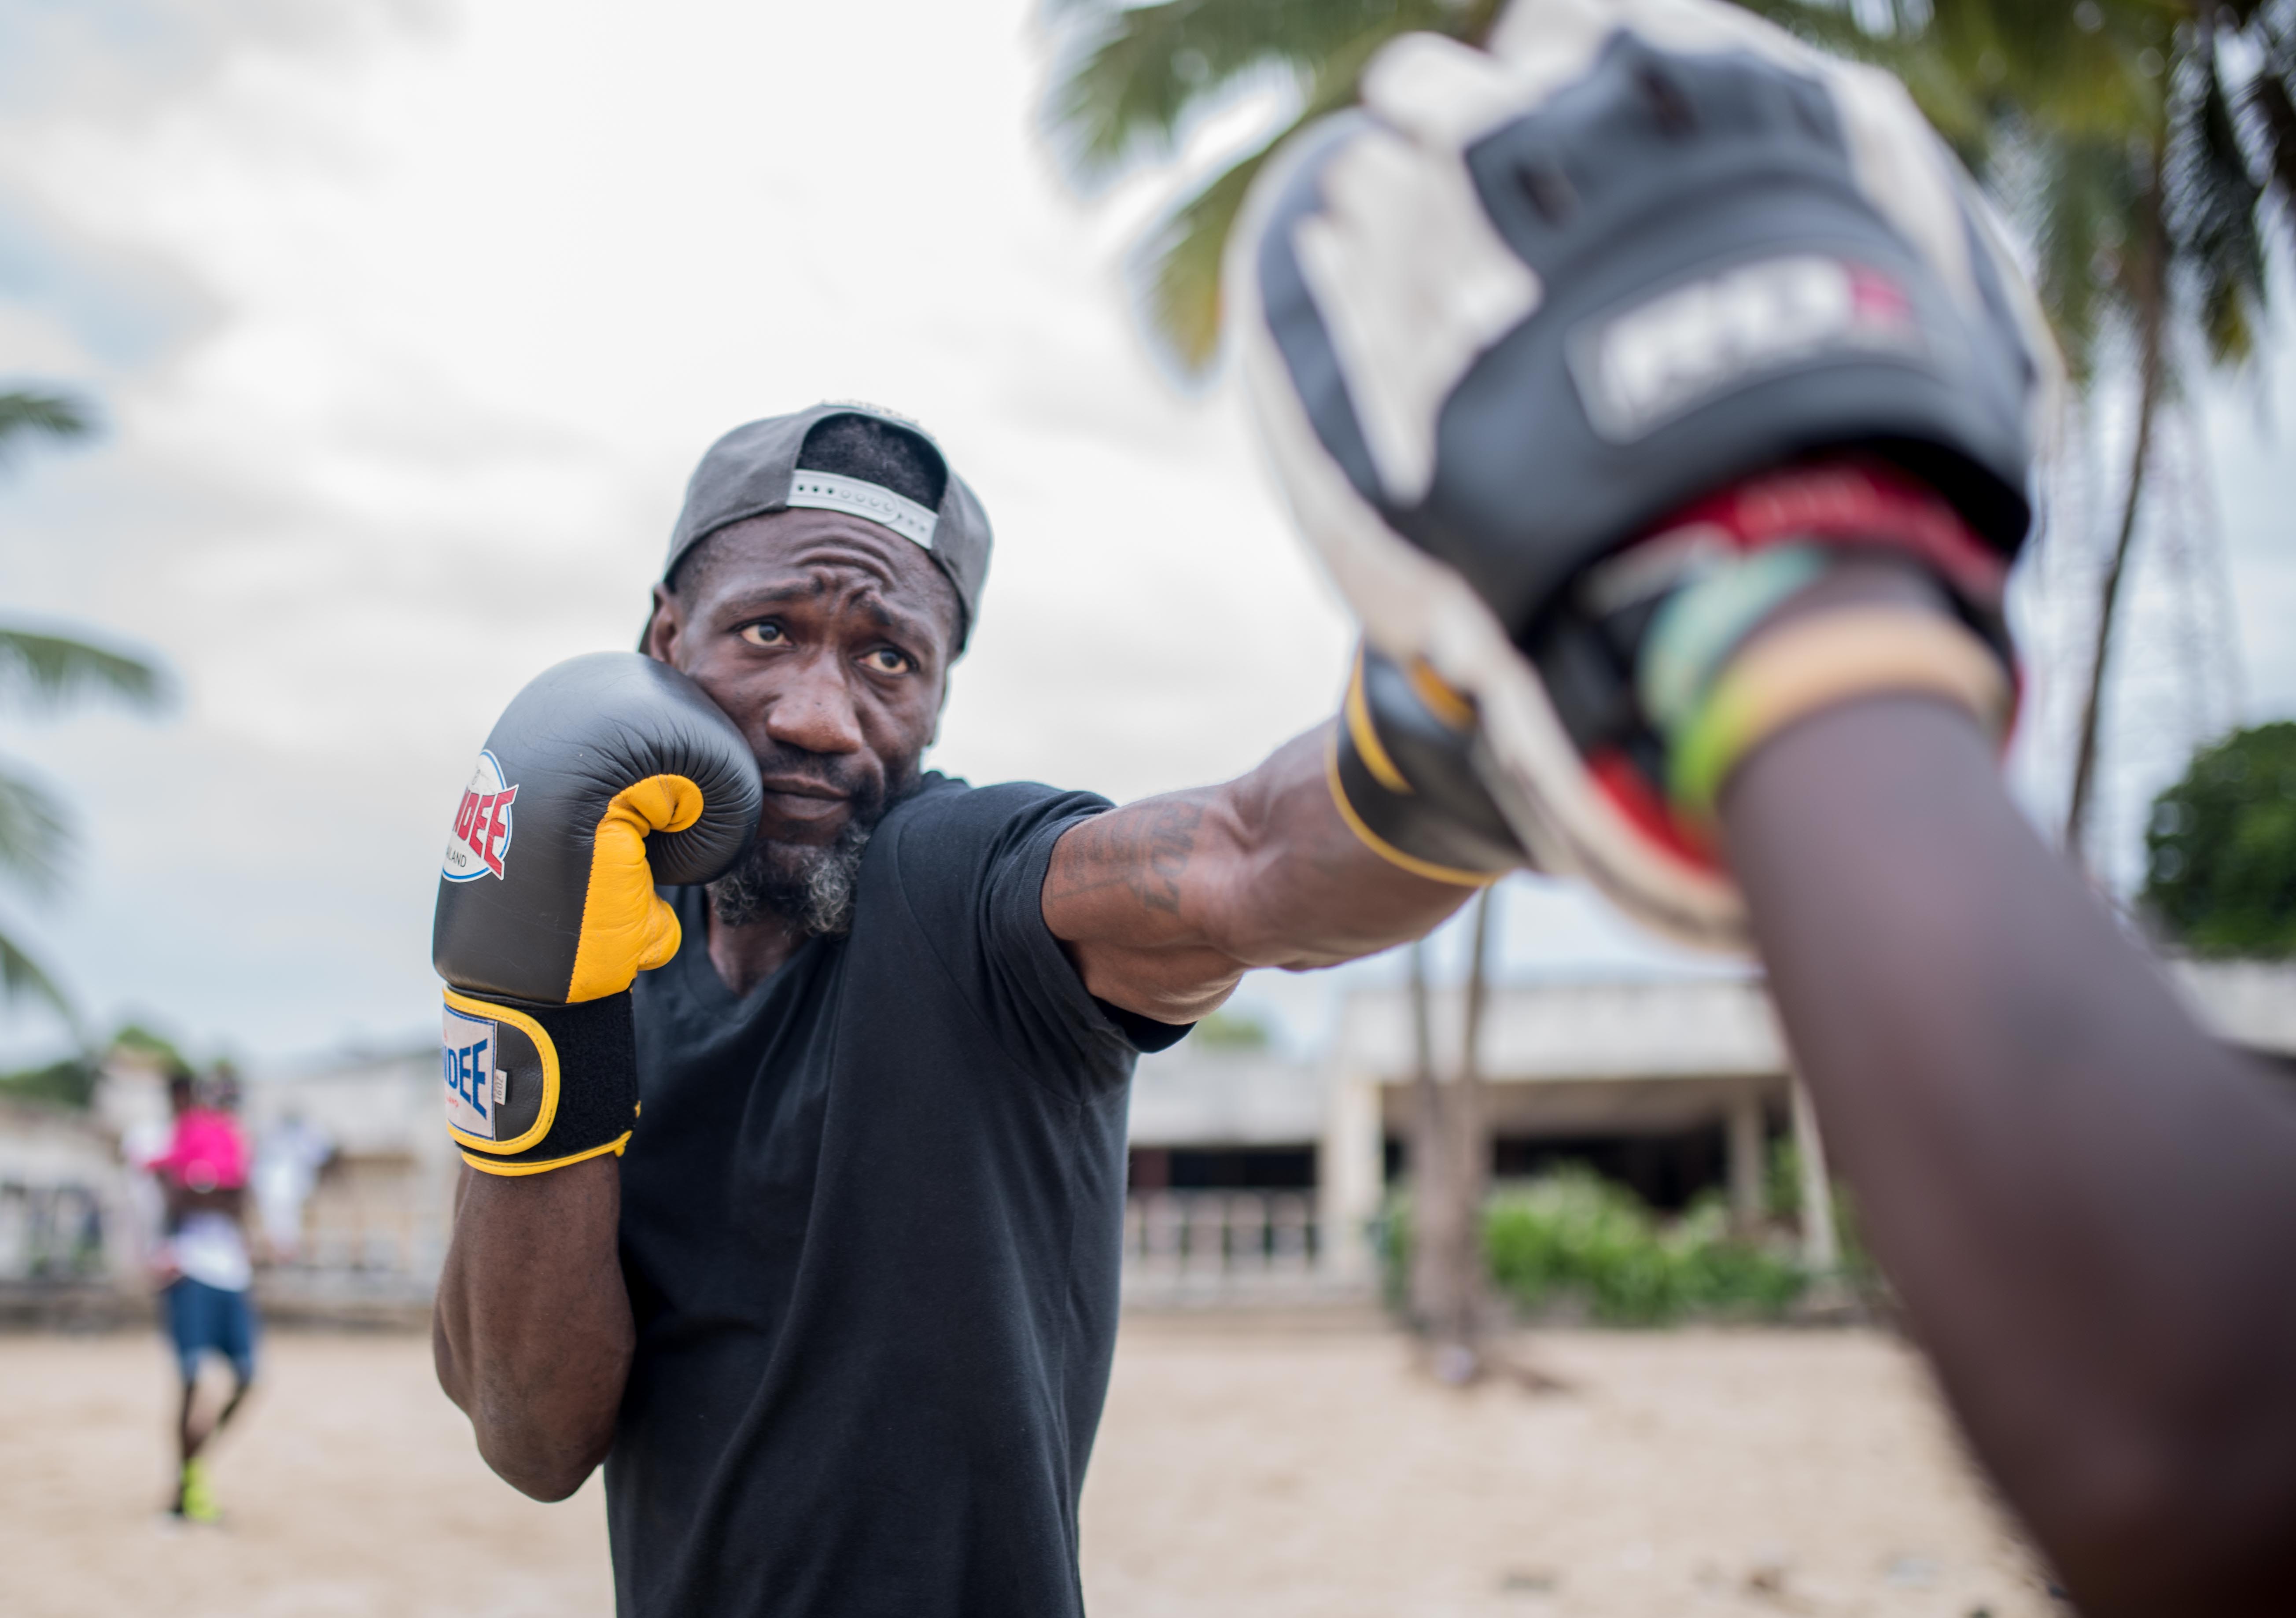
water, fun, tree, competition event, photography, sports training, sports equipment